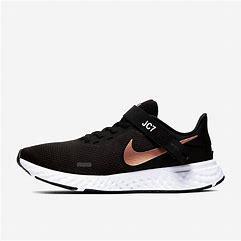
Brand: Nike
Model: Revolution 5